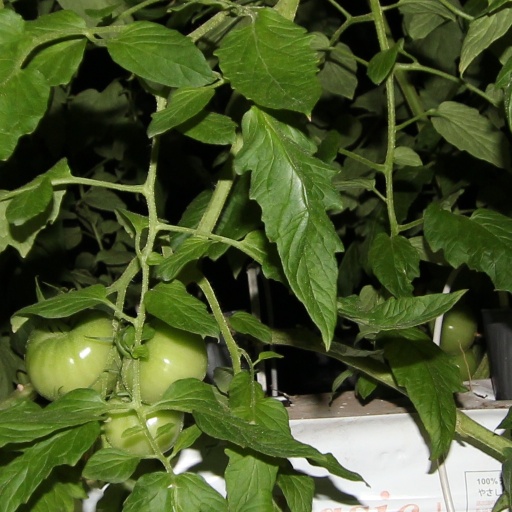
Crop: tomato